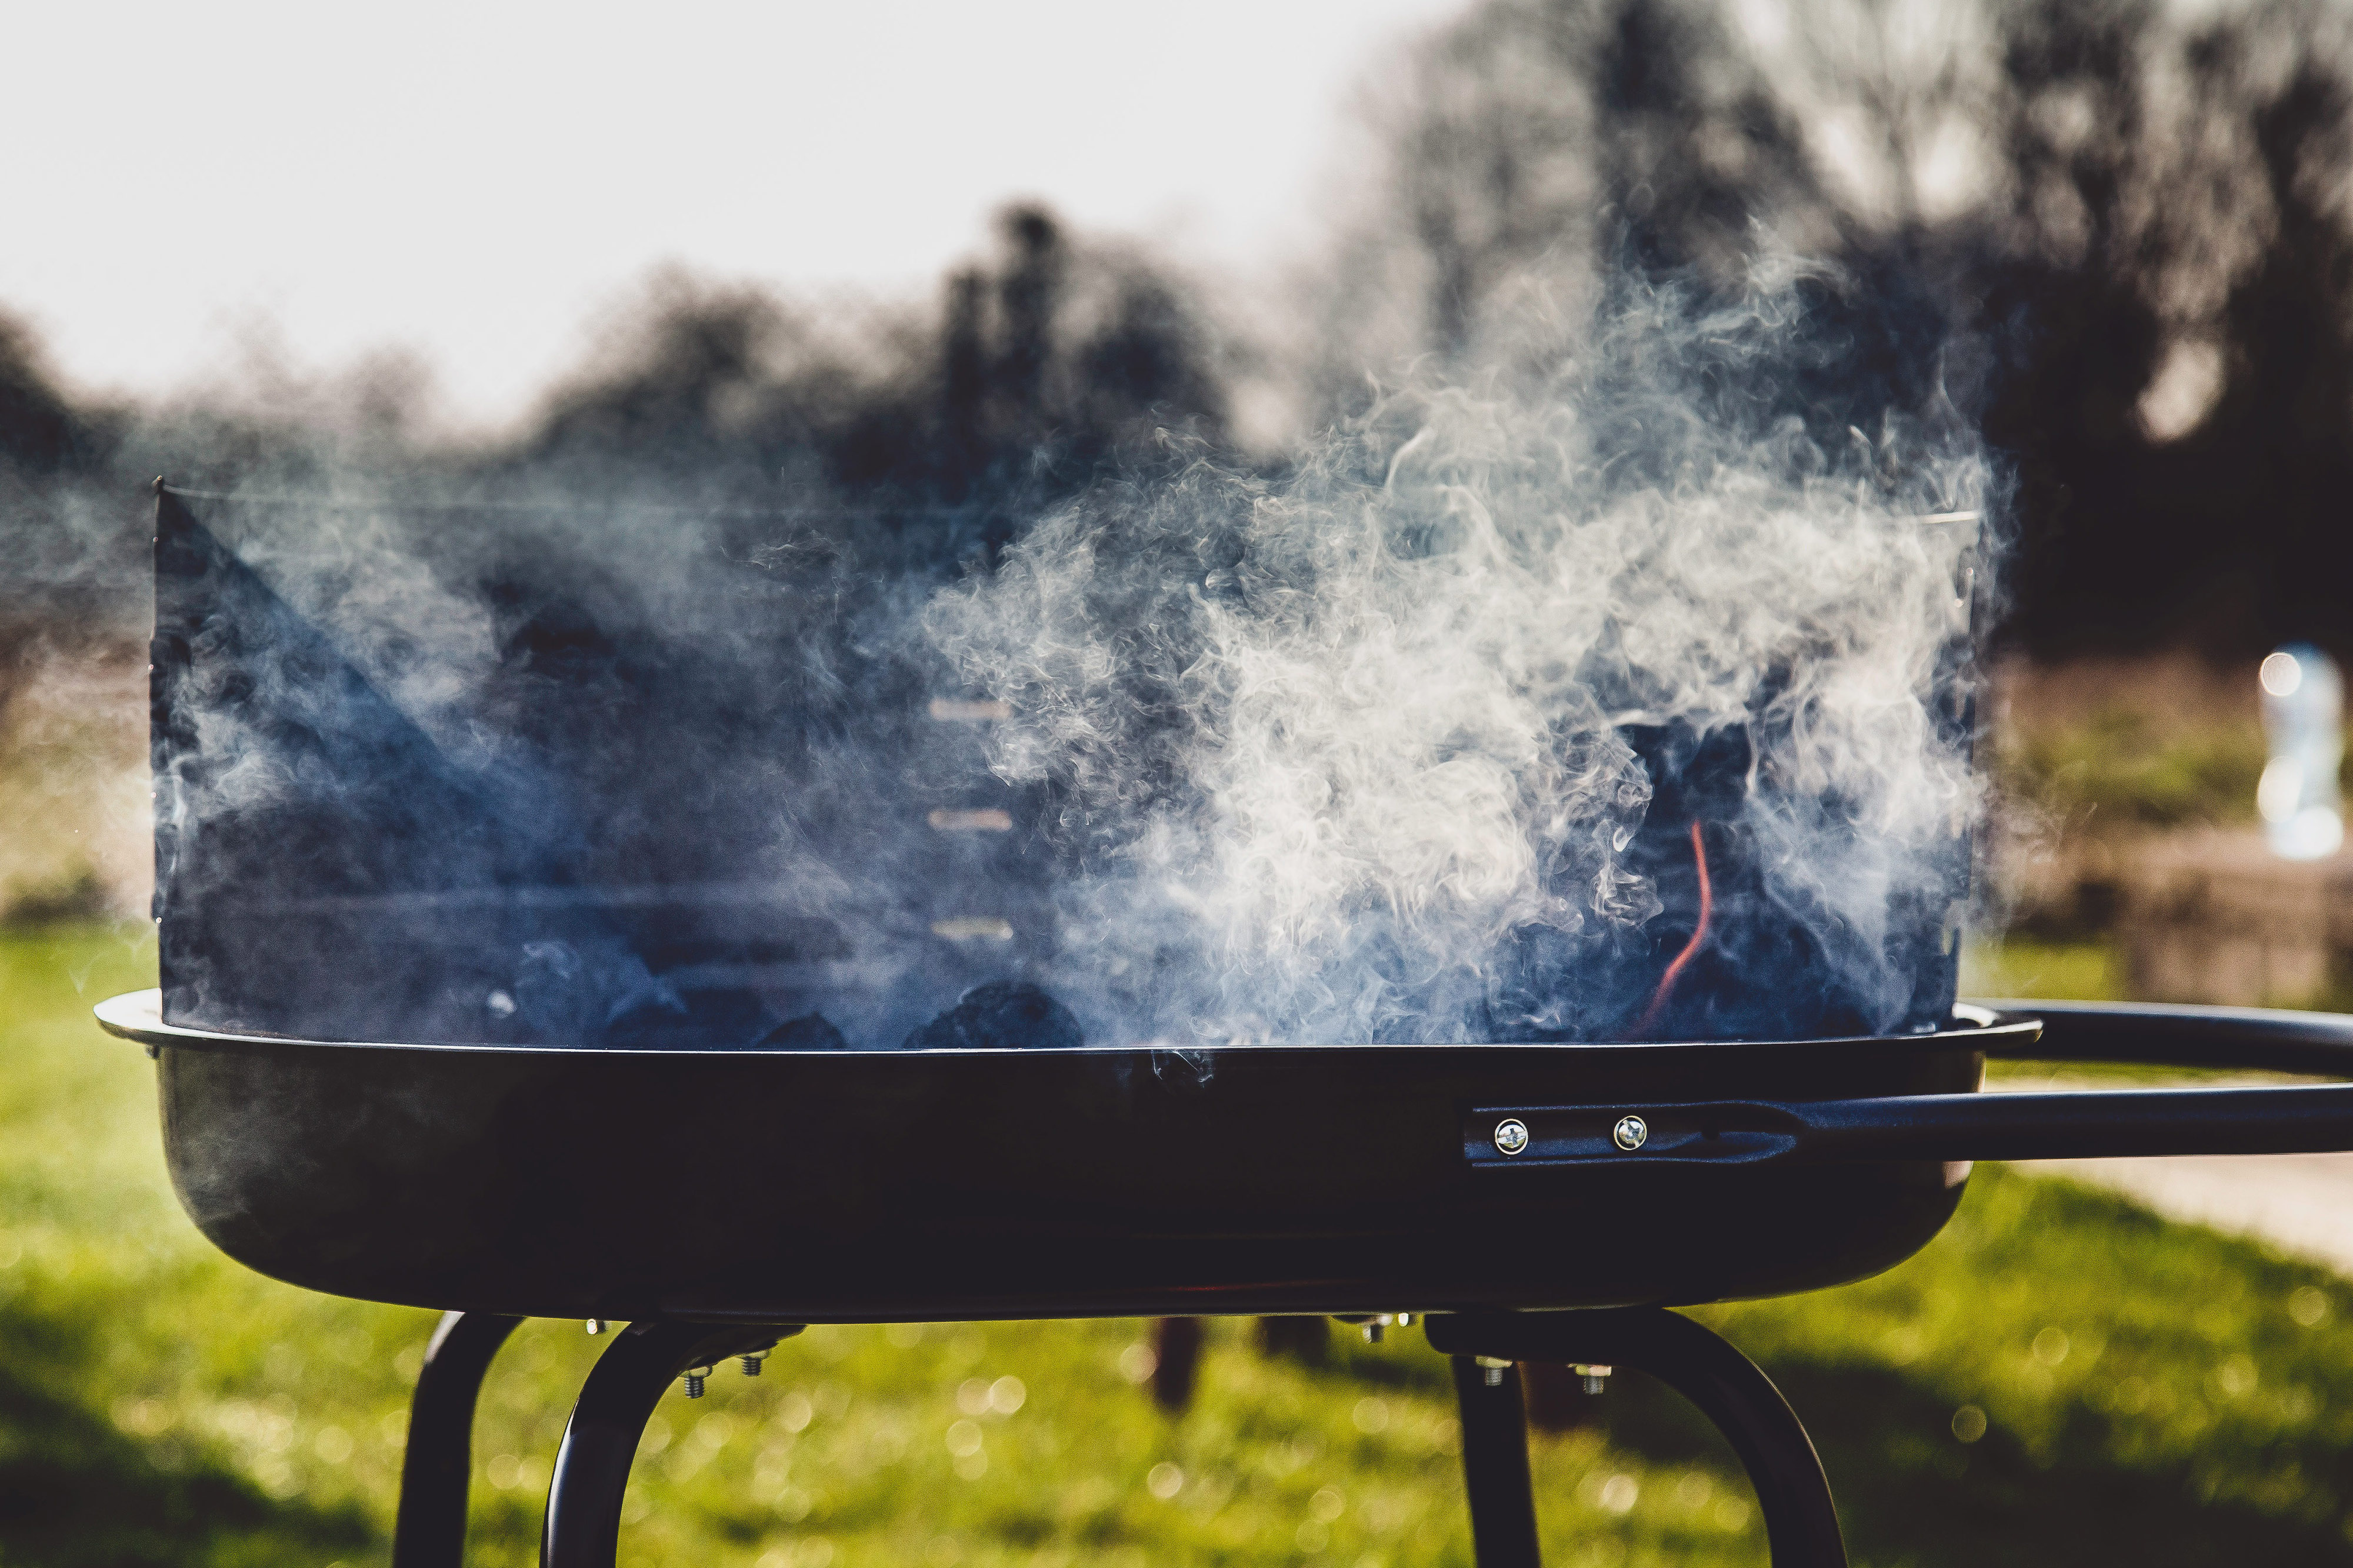
sky, water, tree, grass, technology, table, photography, cloud, landscape, plant, glass